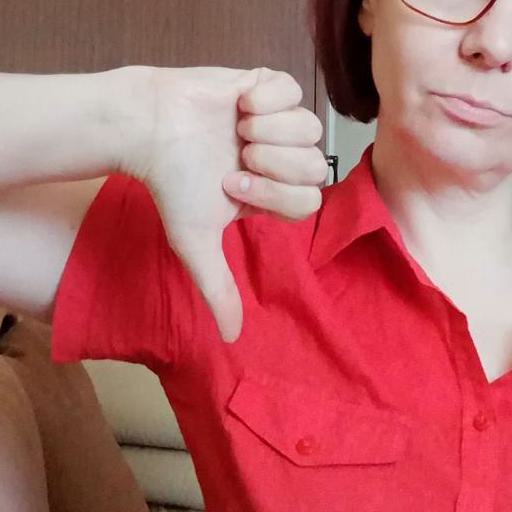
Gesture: dislike